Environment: real
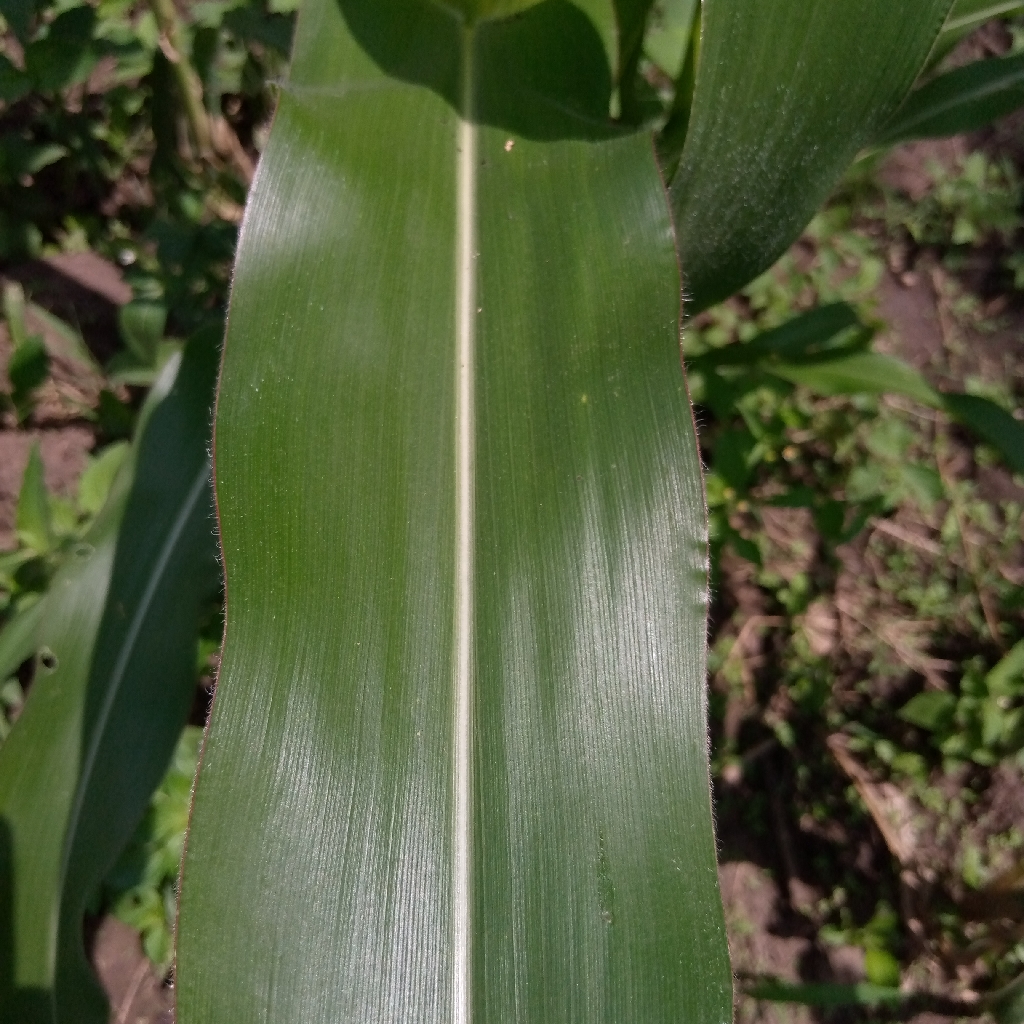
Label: healthy